Railroads in New England

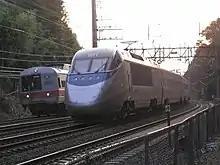
Amtrak's Acela is the first high-speed rail service in the United States. Also pictured is a Metro-North commuter train.

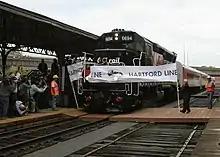
The Hartford Line made its first run on June 15, 2018.

Concerned by the precipitous decline of railroads in the Northeastern United States, the federal government responded by creating the Consolidated Rail Corporation (Conrail) in 1976. The new company inherited the lines of Penn Central with an agenda to turn around several decades of decline, neglect, and unprofitable operations. Despite also being bankrupt, the B&M opted out of inclusion within Conrail and continued as an independent company.